Gladys Swarthout

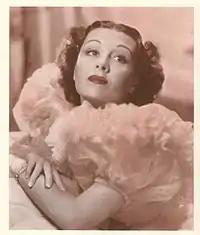
Gladys Swarthout, c. 1938

Gladys Swarthout (December 25, 1900 in Deepwater, Missouri – July 7, 1969 in Florence, Italy) was an American mezzo-soprano opera singer and actress.